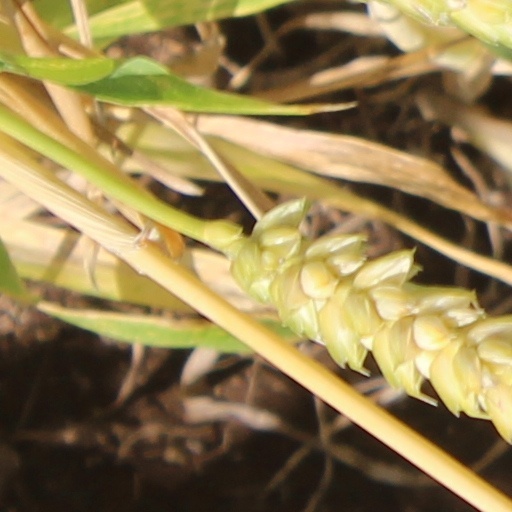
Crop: wheat